Heidenheim an der Brenz

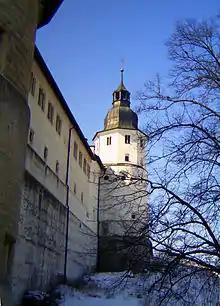
Schloss Hellenstein in winter

Heidenheim's residents originally belonged to the Prince-Bishopric of Augsburg from where they were assigned to the Heidenheim Chapter. However, in 1524 the Reformation burst into the city via Ulm.